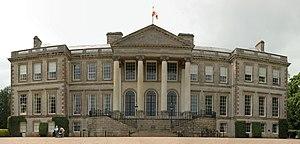
Cette liste des musées du Warwickshire, Angleterre contient des musées qui sont définis dans ce contexte comme des institutions qui recueillent et soignent des objets d'intérêt culturel, artistique, scientifique ou historique. Leurs collections ou expositions connexes disponibles pour la consultation publique. Sont également inclus les galeries d'art à but non lucratif et les galeries d'art universitaires. Les musées virtuels ne sont pas inclus.
Robert Hooke est un scientifique pluridisciplinaire anglais né le 18 juillet 1635 à Freshwater et mort le 3 mars 1703 à Londres. Il est considéré comme l'un des plus grands scientifiques expérimentaux du XVIIᵉ siècle et l'une des figures clés de la Révolution scientifique de l'époque moderne.